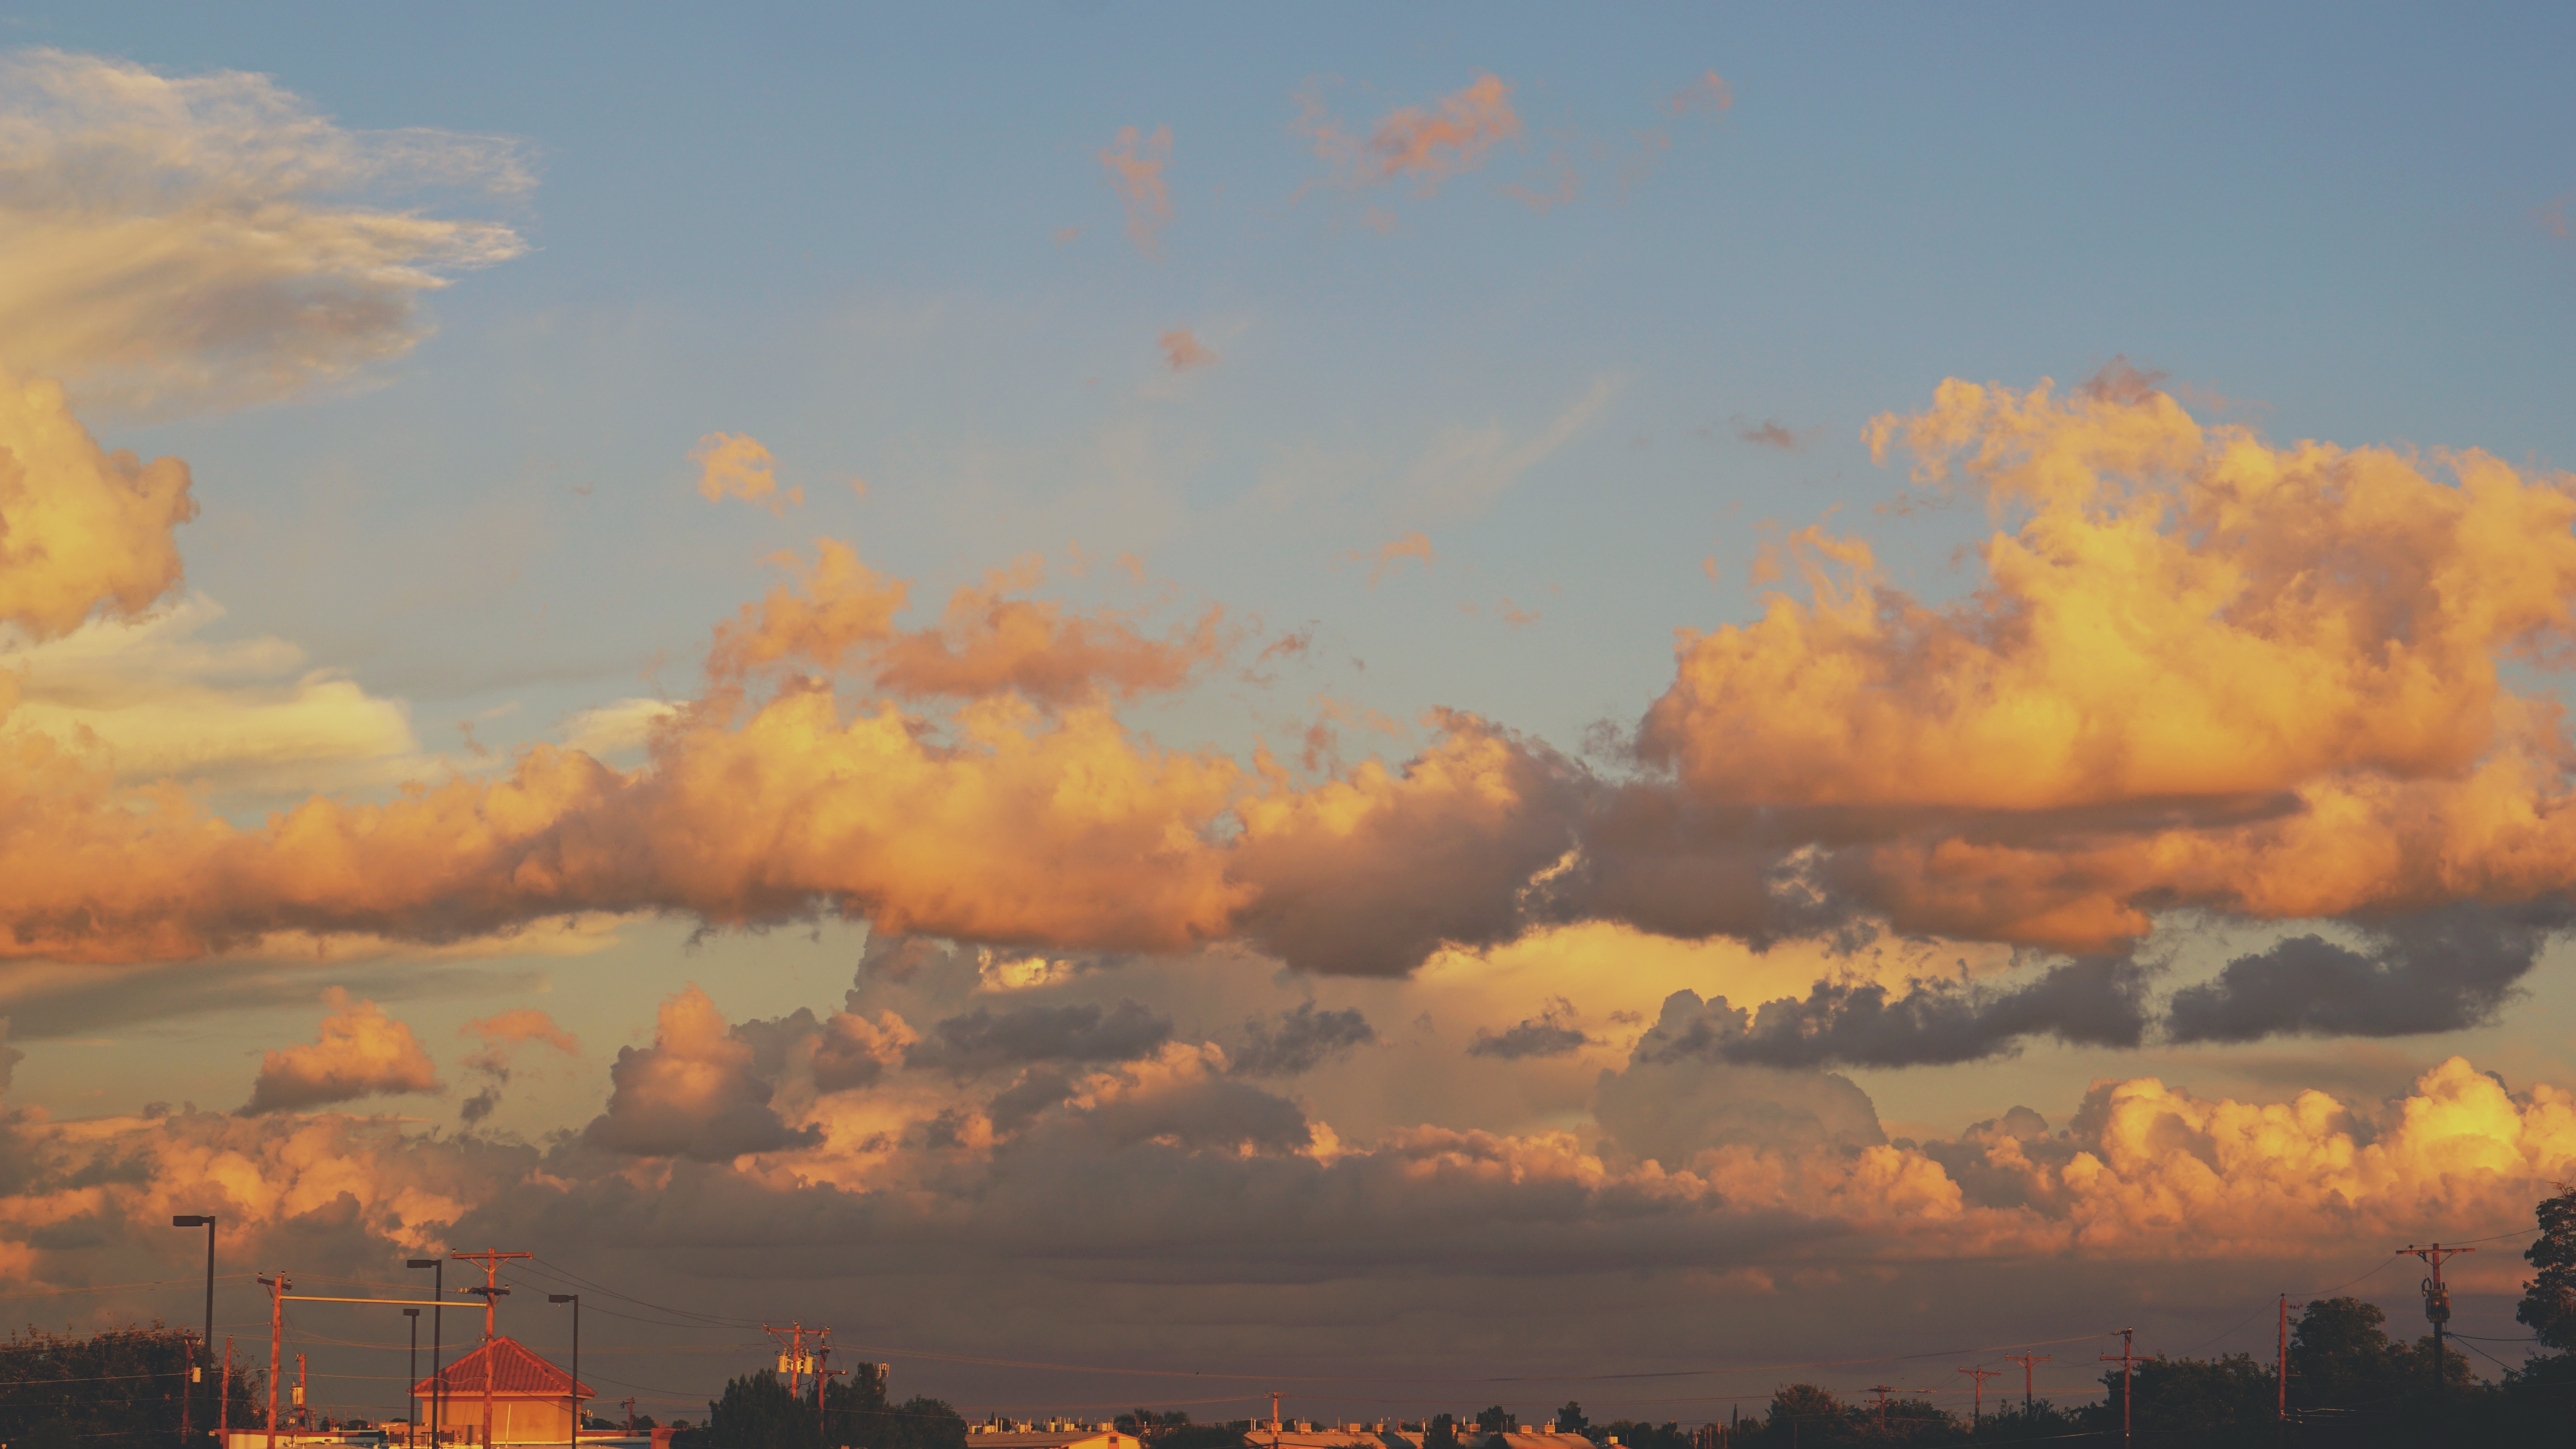
horizon, cloud, sky, sunrise, sunset, prairie, morning, dawn, atmosphere, dusk, evening, cumulus, afterglow, meteorological phenomenon, atmospheric phenomenon, red sky at morning